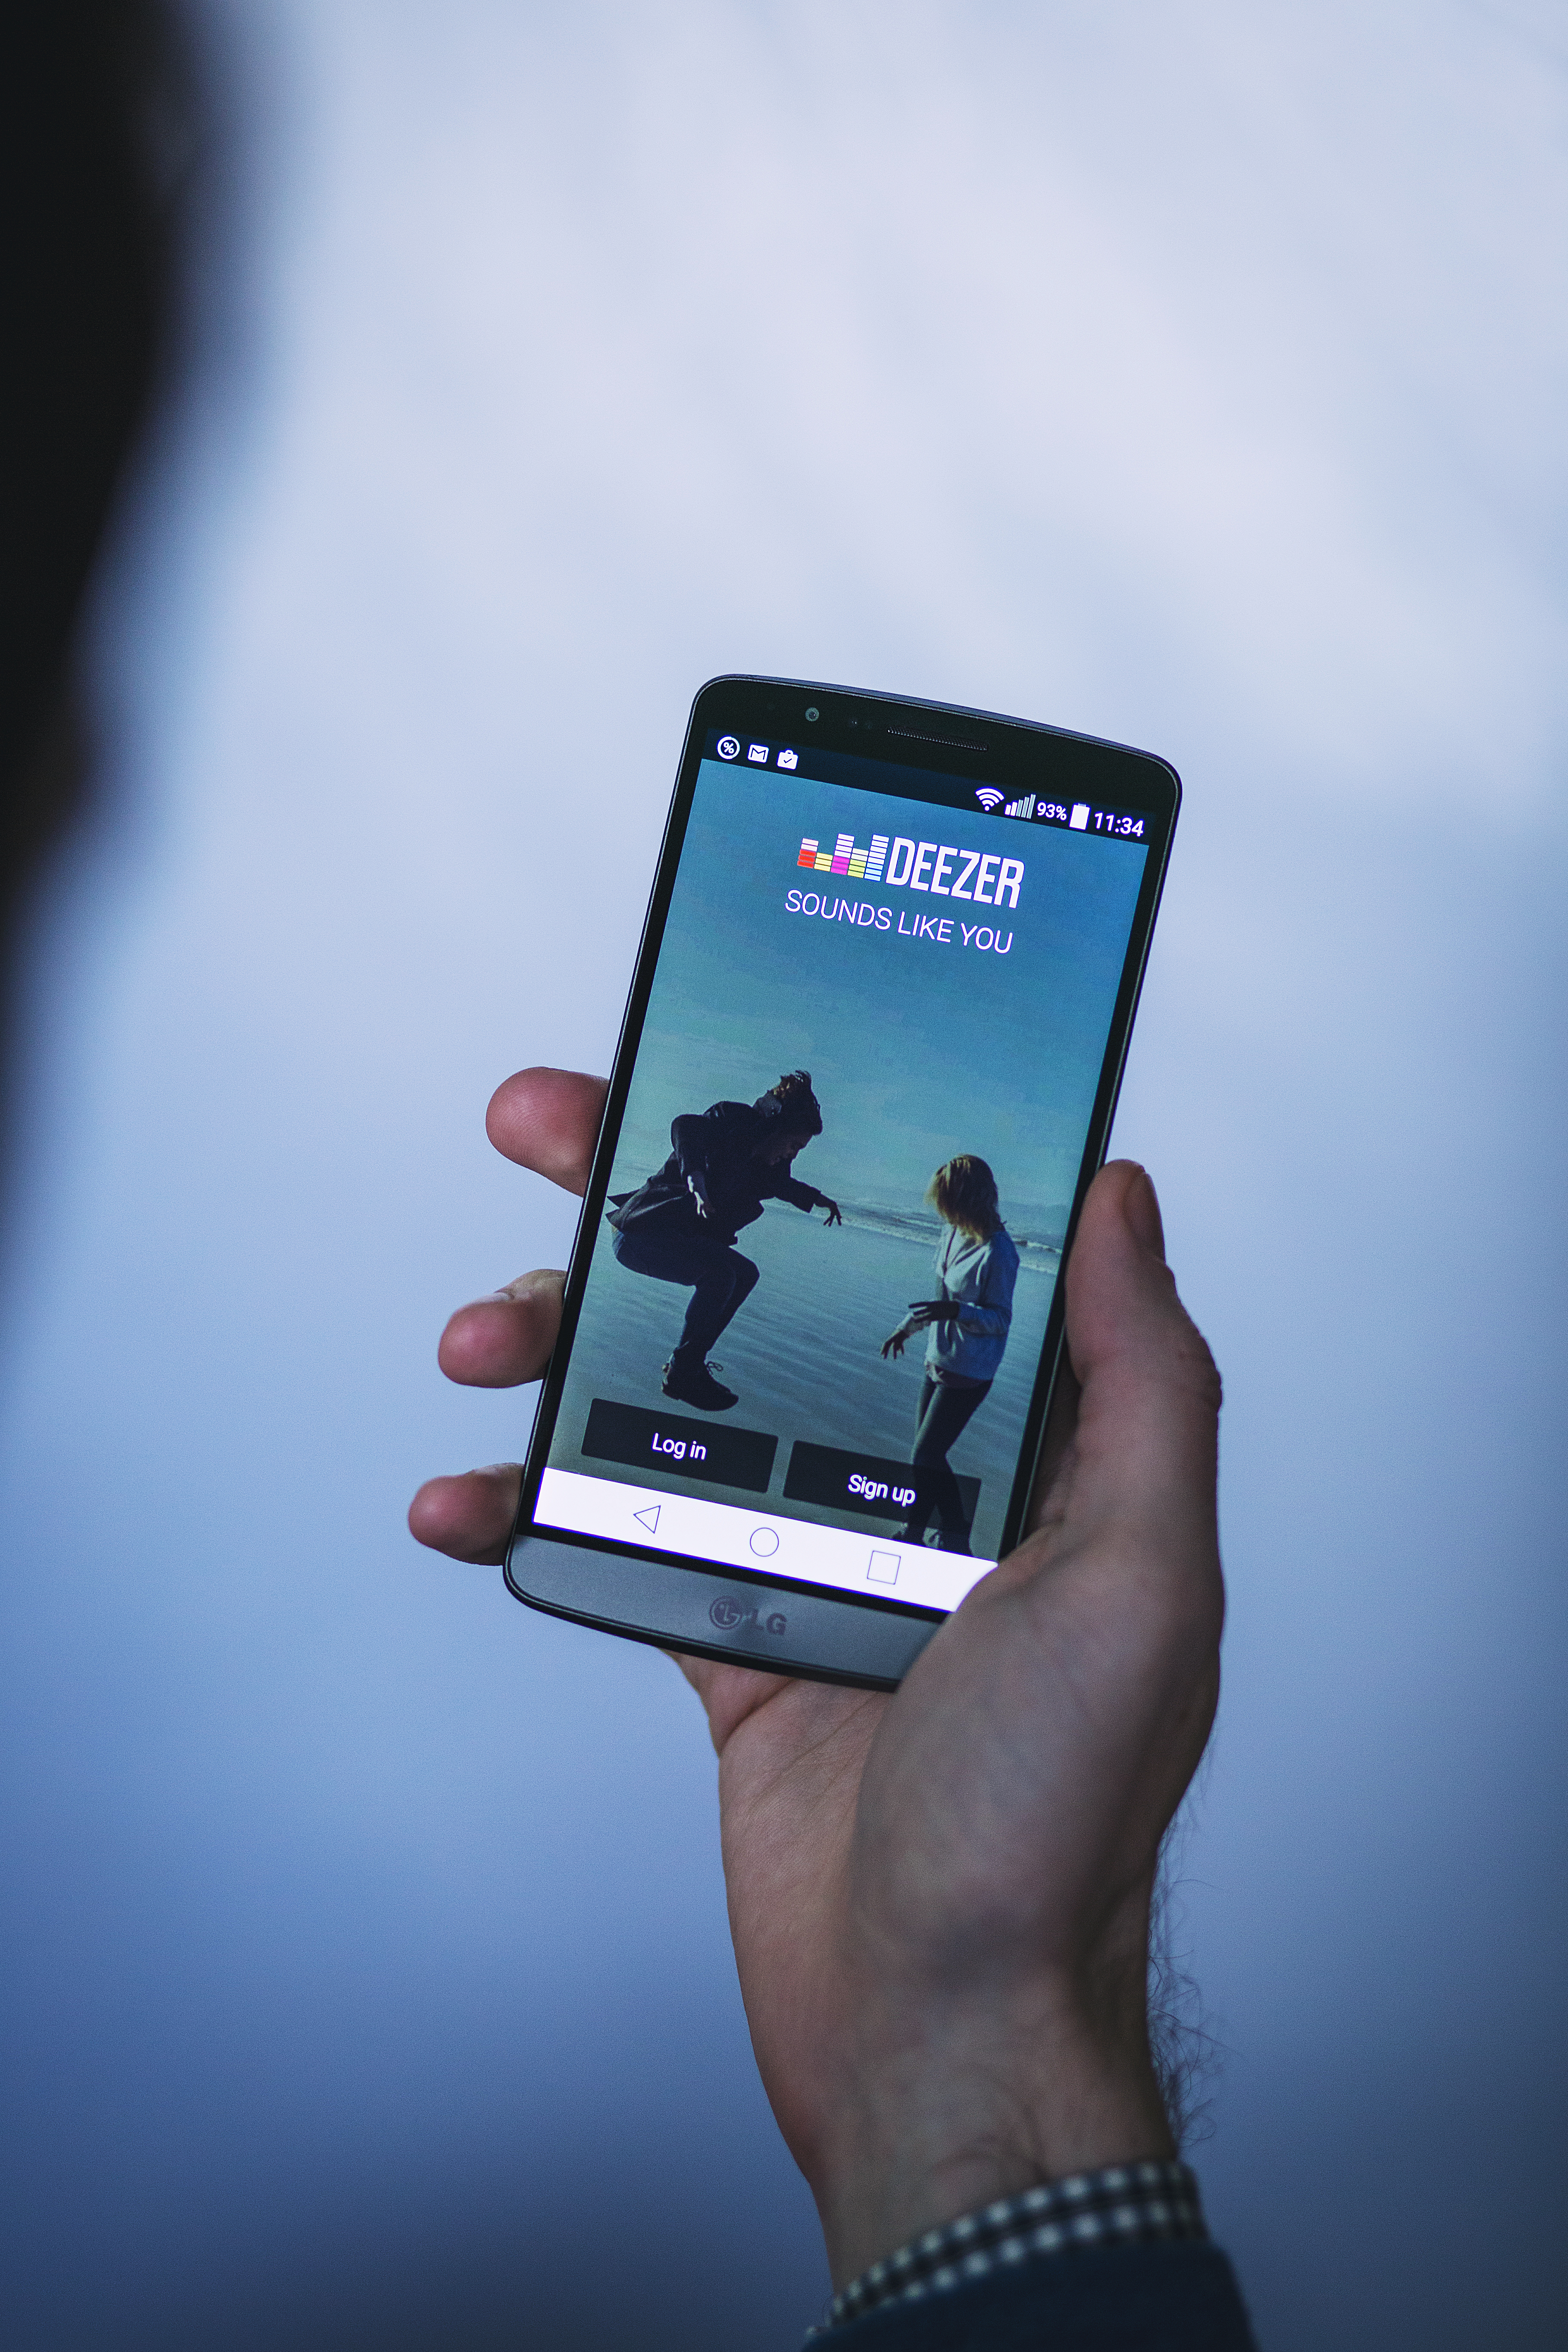
smartphone, hand, music, technology, gadget, blue, mobile phone, media, screenshot, app, portable communications device, Deezer